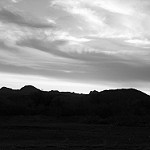
Label: B & W